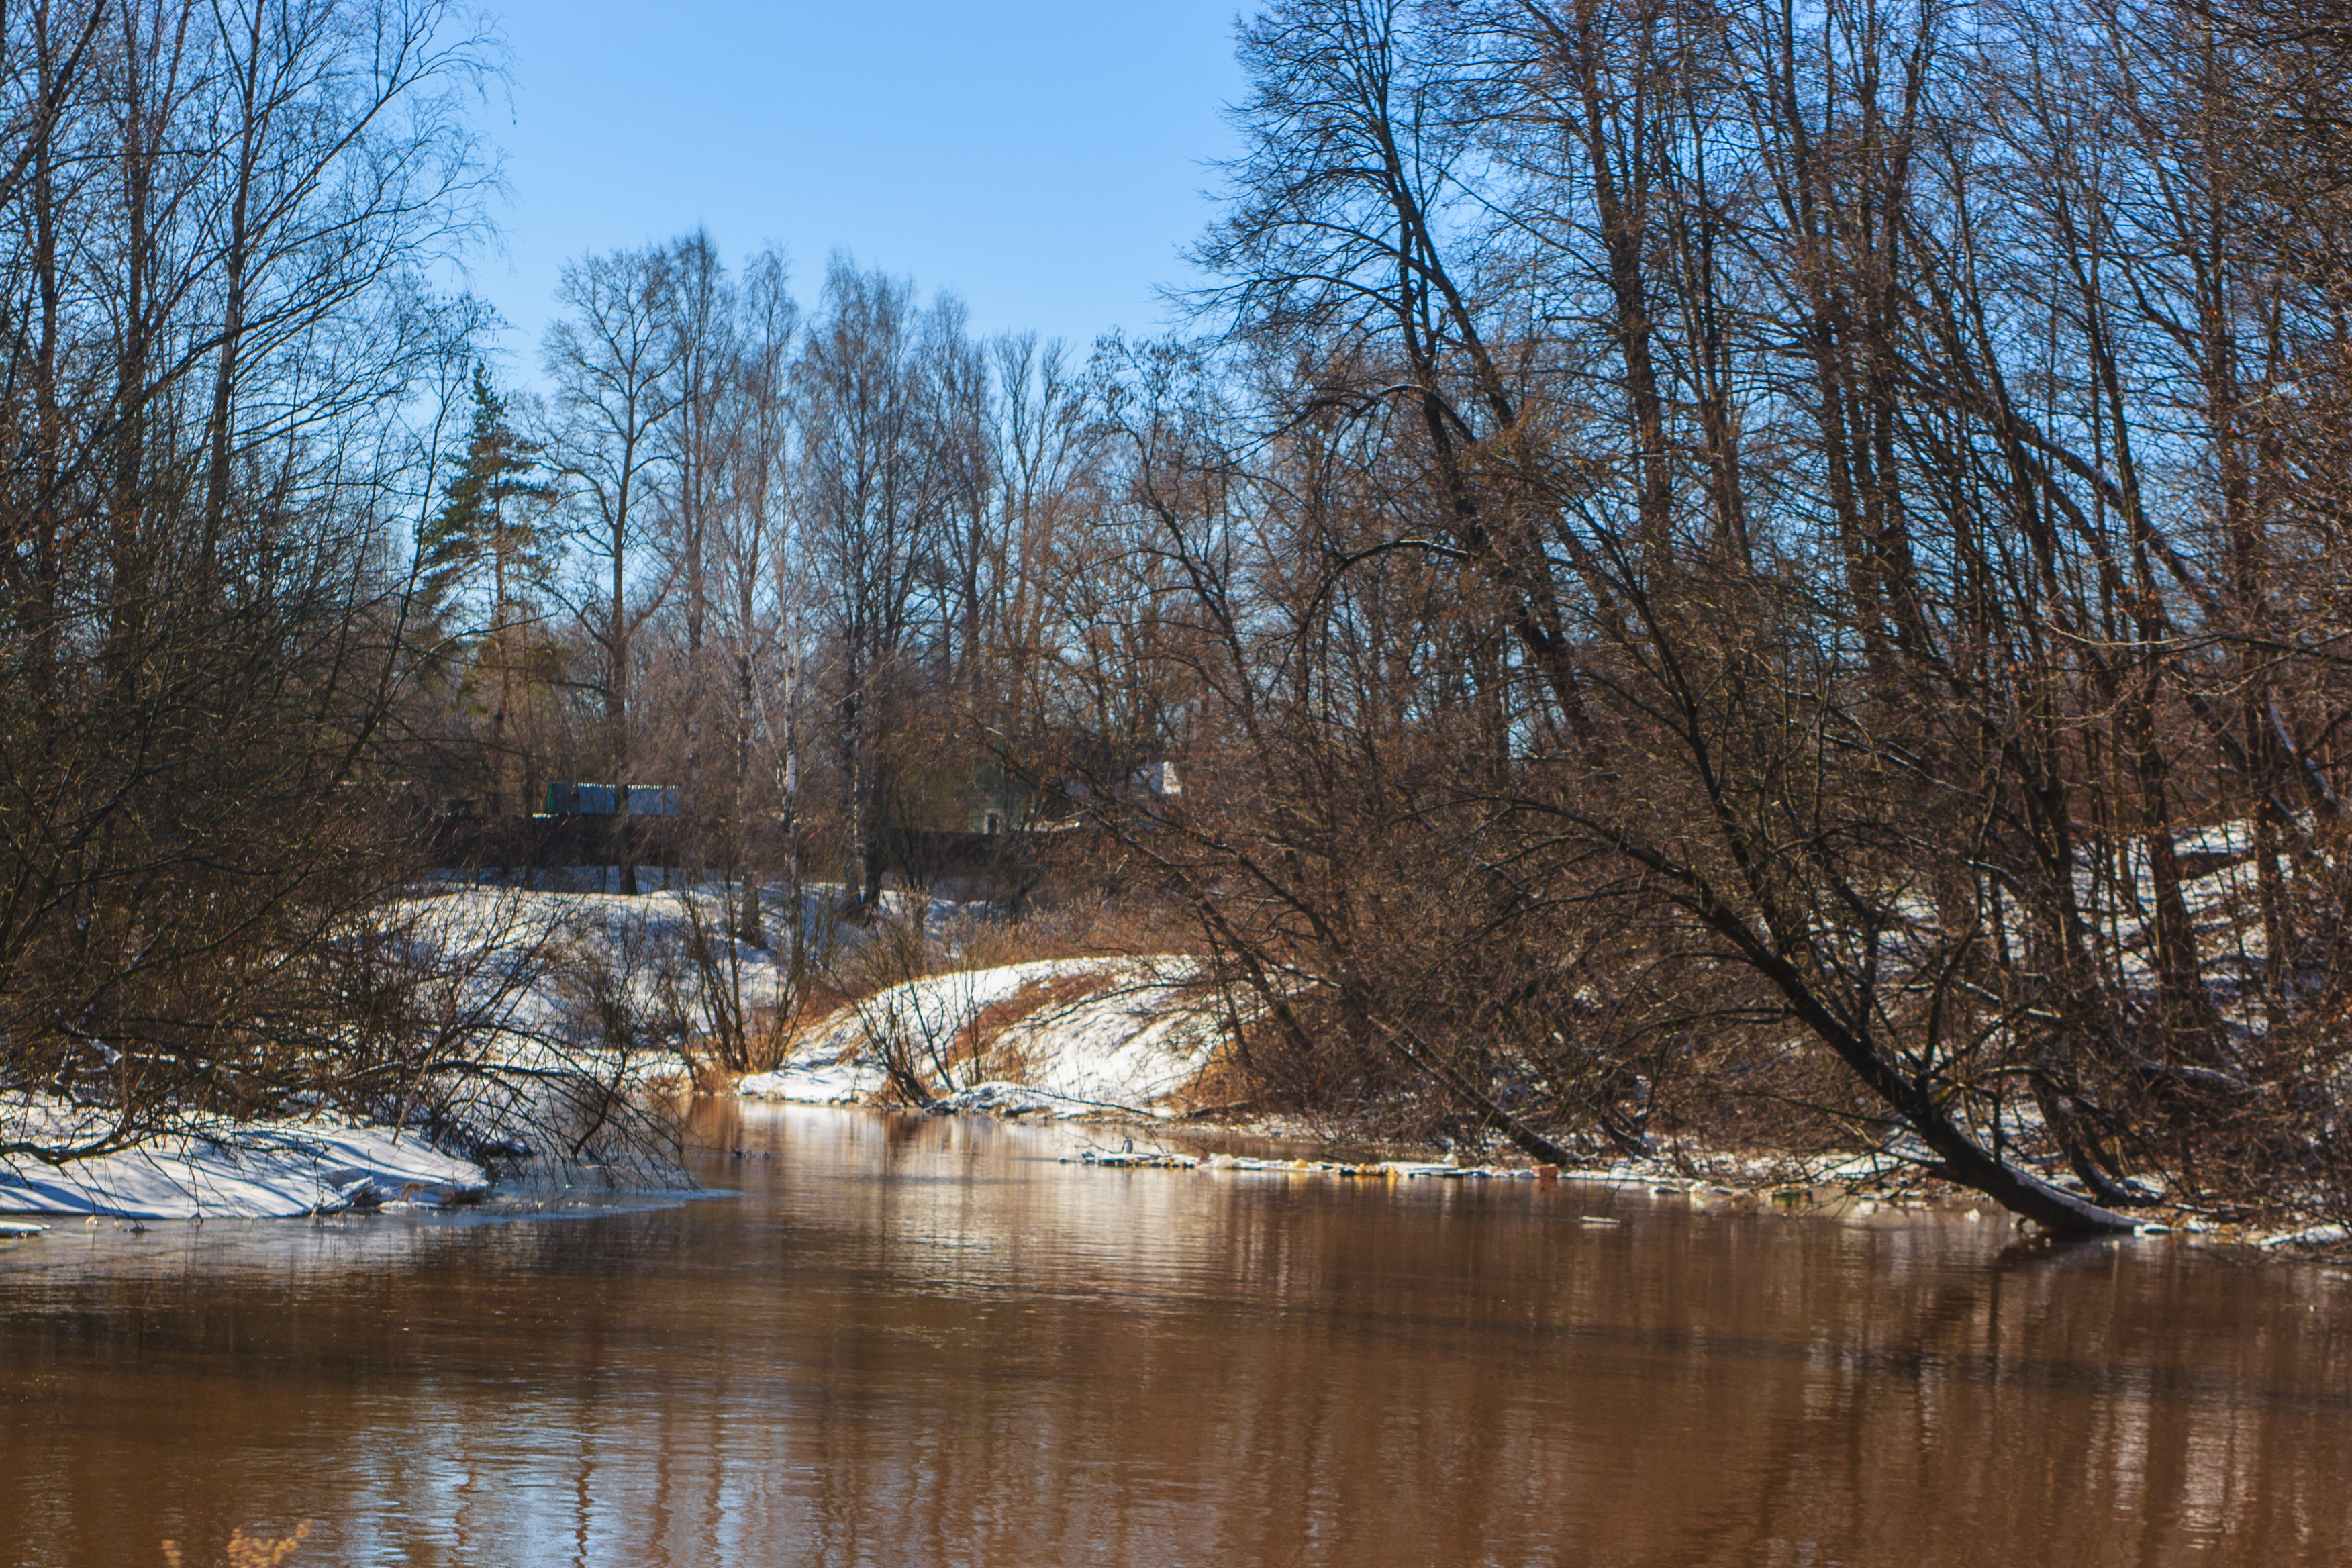
images, water, sky, water resources, plant, natural landscape, fluvial landforms of streams, natural environment, twig, snow, branch, wood, lake, watercourse, bank, tree, riparian zone, lacustrine plain, freezing, grass, landscape, waterway, forest, stream, wetland, creek, winter, woodland, reflection, wildlife, wilderness, channel, marsh, bridge, frost, riparian forest, nature reserve, pond, floodplain, bog, reservoir, rock, trunk, canal, bayou, swamp, tributary, fen, cloud